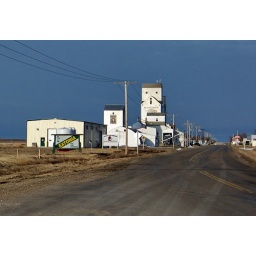
Grain elevators and some signs along the highway at the entrance to the small town of Eatonia, Saskatchewan in March 2010.